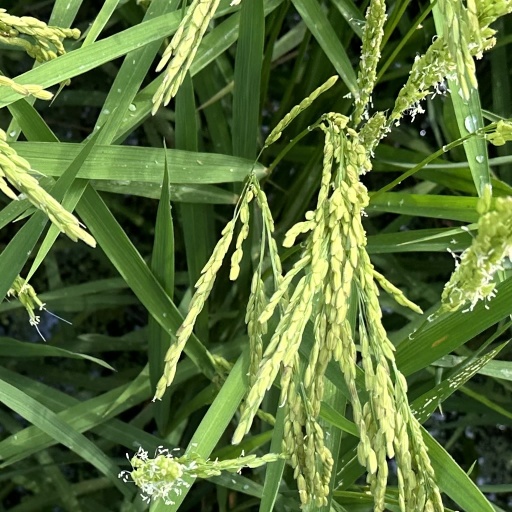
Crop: rice